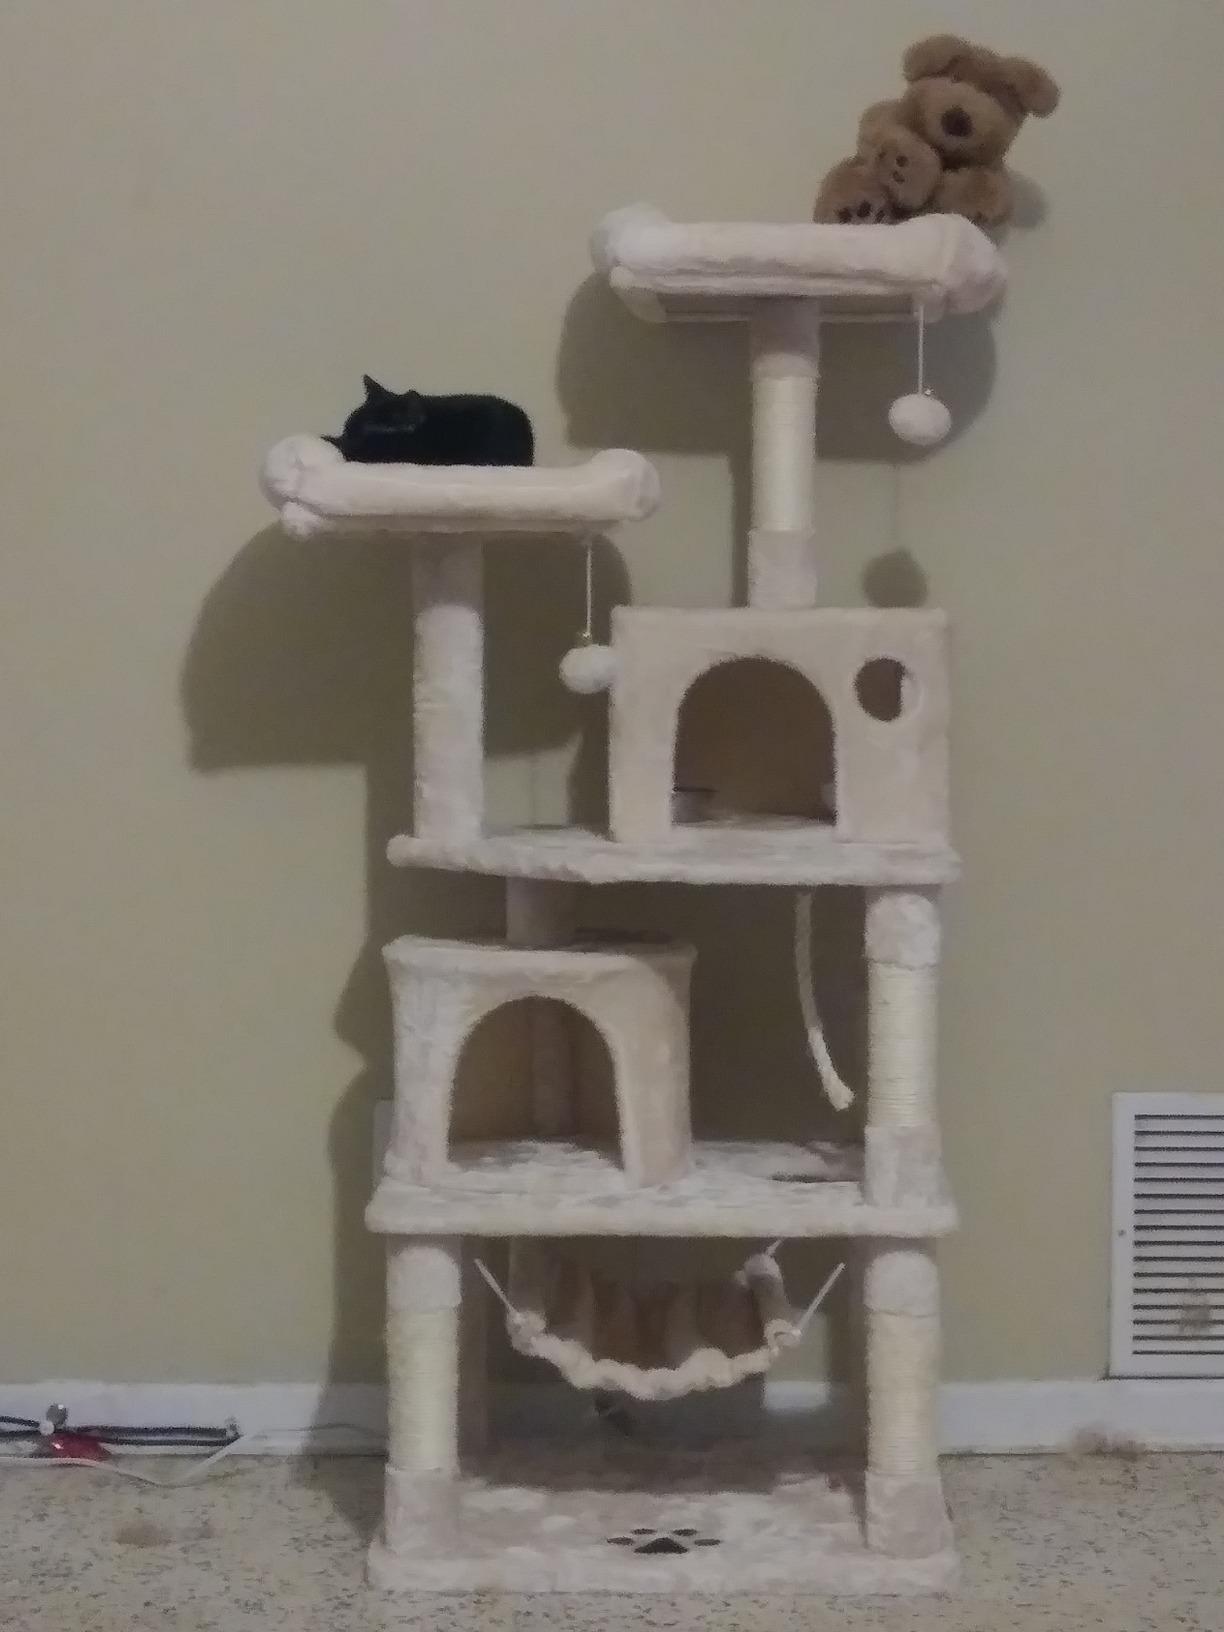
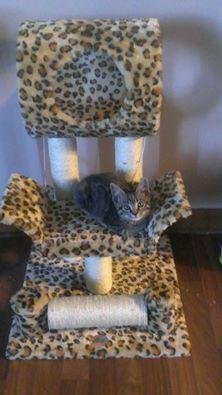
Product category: items_cat tree
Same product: no